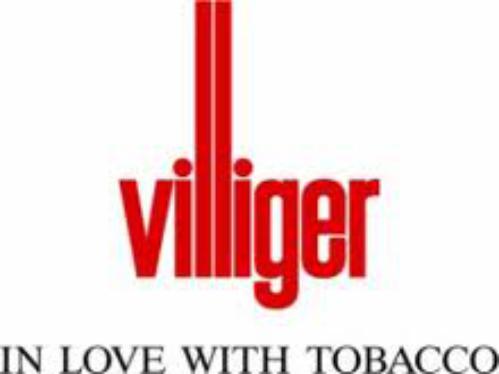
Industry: Necessities